Cherry Ripe (chocolate bar)

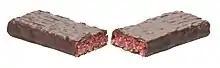
A split Cherry Ripe

Cherry Ripe is a brand of chocolate bar manufactured by Cadbury Australia. Introduced by the Australian confectioner MacRobertson's in 1924, it is now one of Australia's oldest chocolate bars and is one of the top chocolate bar brands sold in the country. It consists of cherries and coconut coated with dark chocolate.